John Bowers (bishop)

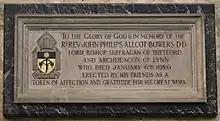
Memorial in King's Lynn Minster

John Phillips Allcot Bowers (15 May 1854 – 6 January 1926) was Bishop of Thetford in the Church of England in 1903–1926.